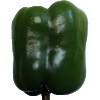
Label: green_pepper